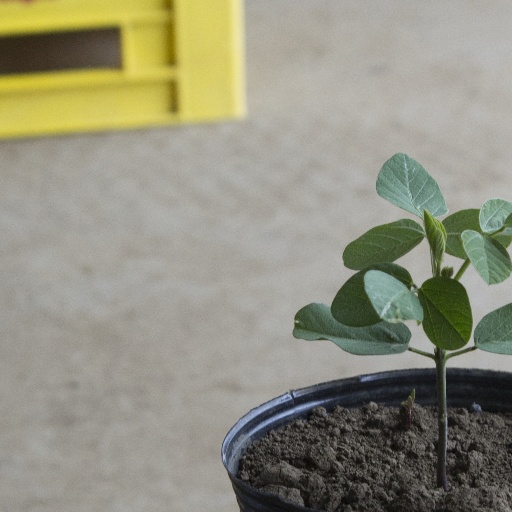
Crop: soybean